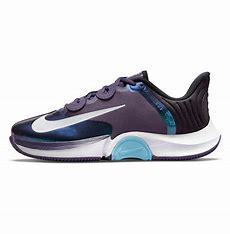
Brand: Nike
Model: Court Air Zoom GP Turbo